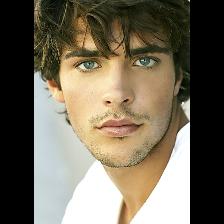
Label: Human